Sky position (RA, Dec in degrees): 193.185, 29.378
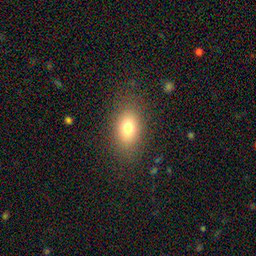
Galaxy morphology: In-between Round Smooth Galaxies